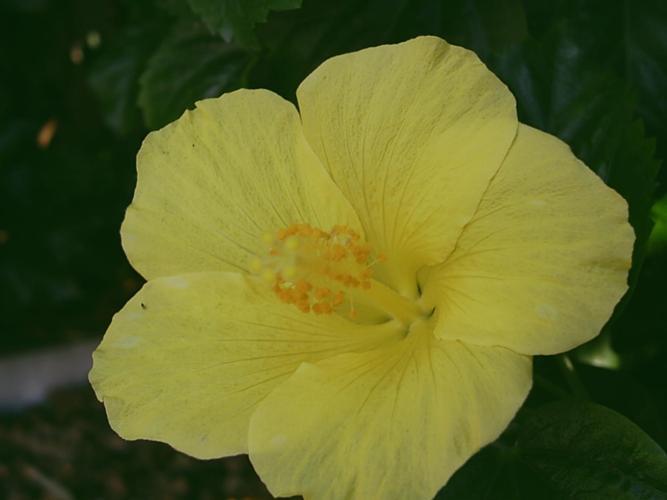
Label: hibiscus